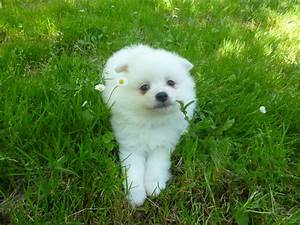
Label: dog